Pyruvate kinase deficiency

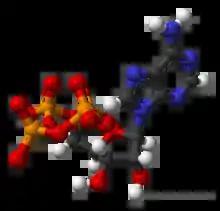
ATP-3D

Pyruvate kinase is the last enzyme involved in the glycolytic process, transferring the phosphate group from phosphenol pyruvate to a waiting adenosine diphosphate (ADP) molecule, resulting in both adenosine triphosphate (ATP) and pyruvate. This is the second ATP producing step of the process and the third regulatory reaction. Pyruvate kinase deficiency in the red blood cells results in an inadequate amount of or complete lack of the enzyme, blocking the completion of the glycolytic pathway. Therefore, all products past the block would be deficient in the red blood cell. These products include ATP and pyruvate.